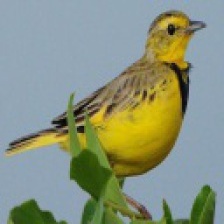
Species: GOLDEN PIPIT
Scientific name: TMETOTHYLACUS TENELLUS